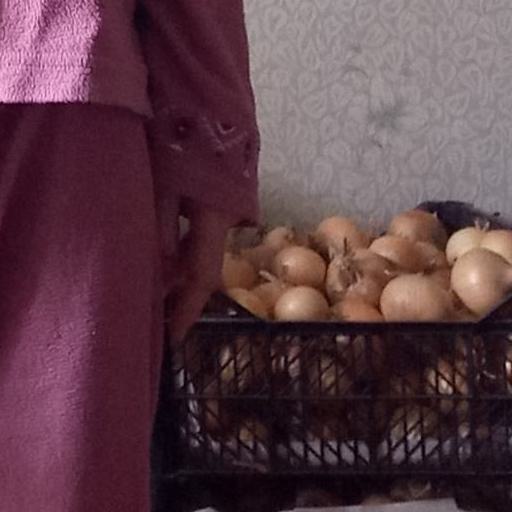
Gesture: no_gesture